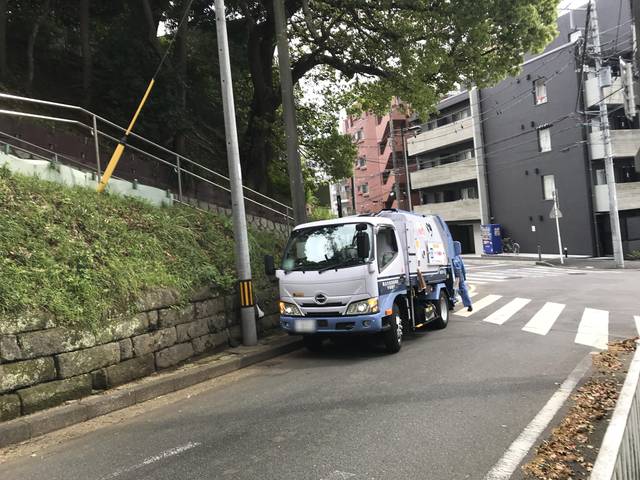
Region: Japan
Coordinates: 35.435, 139.647